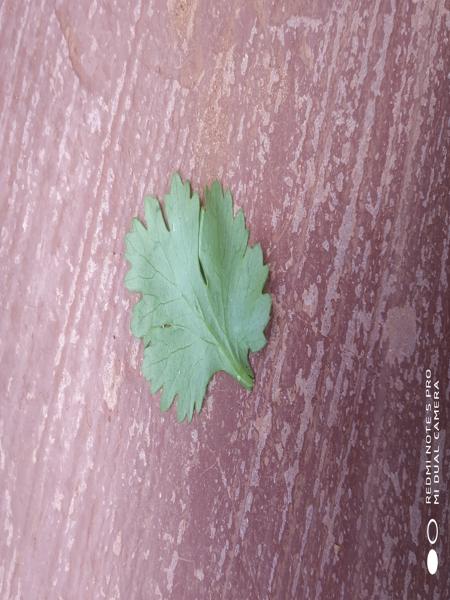
Plant: Coriender